Bru, Sogn og Fjordane

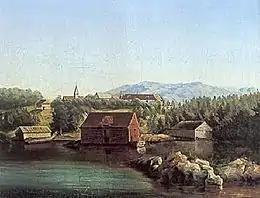
View of Svanøy in the 1850s

The parish of "Bru" was established as a municipality on 1 January 1923 when the large municipality of Kinn was divided into three: Kinn (population: 2,508) in the west, Bru (population: 1,560) in the centre, and Eikefjord (population: 929) in the east.